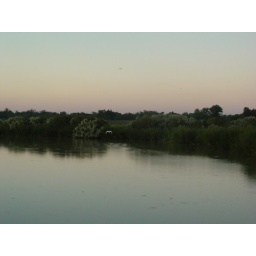
bird above water